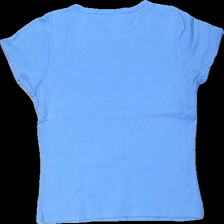
View: back
Type: T-shirt
Category: Children
Brand: Not in the list
Brand text on label: drop
Colors: Blue
Material: 100% cotton
Cut: Regular
Size: 146
Season: All
Damage location: middle center
Price range: <50
Recommended usage: Export
Description: blå t-shirt, urtvättad
Comment: urtvättad